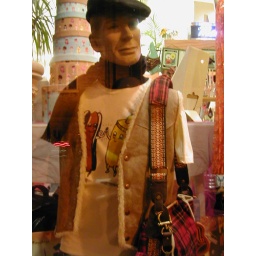
The shirt in this resale shop window is great. A hot dog and mustard bottle high-fiving each other.